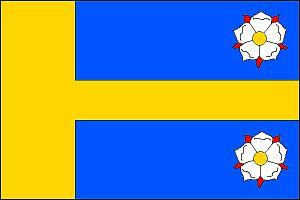
Štáblovice est une commune du district d'Opava, dans la région de Moravie-Silésie, en République tchèque. Sa population s'élevait à 658 habitants en 2017.